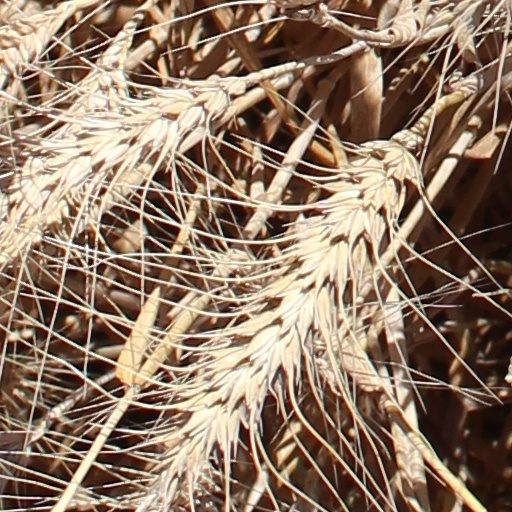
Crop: wheat